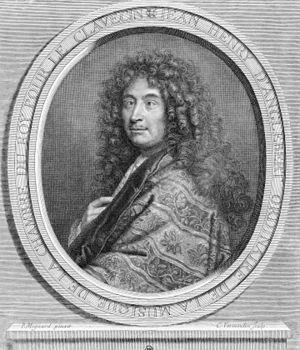
Astrée, tragédie lyrique de Pascal Collasse.
Geluck-wenschinge de Cornelis Helmbreecker.
Jean-Henry d'Anglebert, né à Bar-le-Duc le 1ᵉʳ avril 1629, mort à Paris le 23 avril 1691, est un musicien français, claveciniste et compositeur.